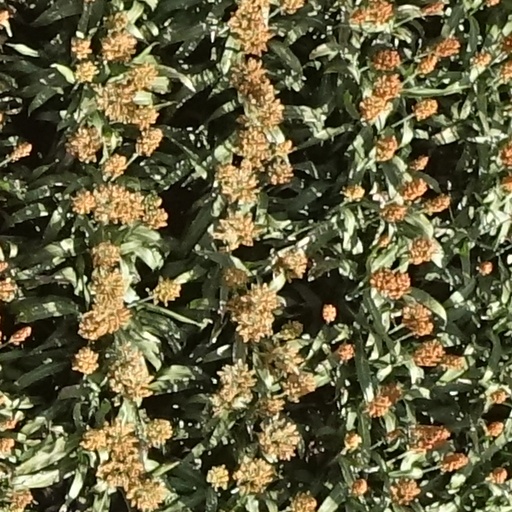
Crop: sorghum